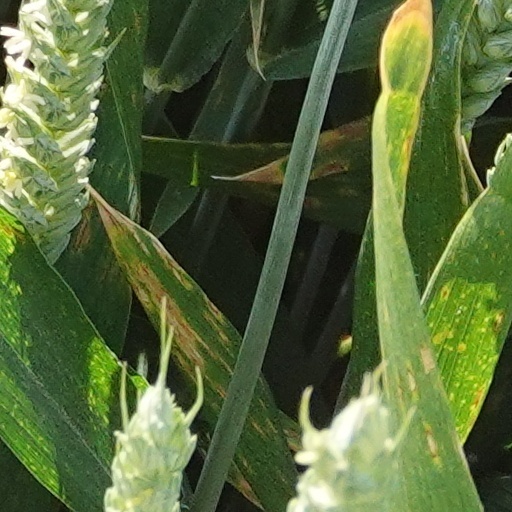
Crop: wheat